Lisburn

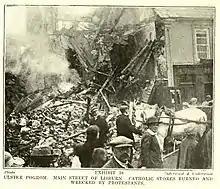
Catholic-owned businesses destroyed by loyalists in Lisburn

Wallace (1818–1890) was created baronet in 1871 and was the Conservative and Unionist Member of Parliament (MP) for Lisburn from 1873 to 1885 (when Lisburn was incorporated into the new South Antrim constituency). His bequests to the people of Lisburn included Wallace Park, grounds for the Intermediate and University School (later renamed in his honour, Wallace High School), and a remodelling of the Market House. (The large residence he built on Castle Street, but never occupied, today houses offices of the South Eastern Regional College). In 1872 he donated 50 "Wallace" drinking fountains (cast from a sculpture of Charles-Auguste Lebourg), to Paris (on whose humanitarian relief during the German siege of 1870–1871 he had already spent a considerable fortune) and five to Lisburn where one is still to be found in Castle Gardens and another in Wallace Park. The town responded with a memorial to Wallace In Castle Gardens.